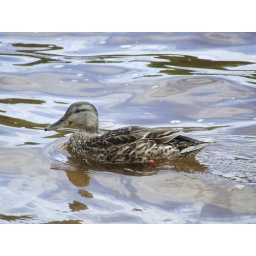
A female mallard/duck in the lake at Luukki, Espoo.